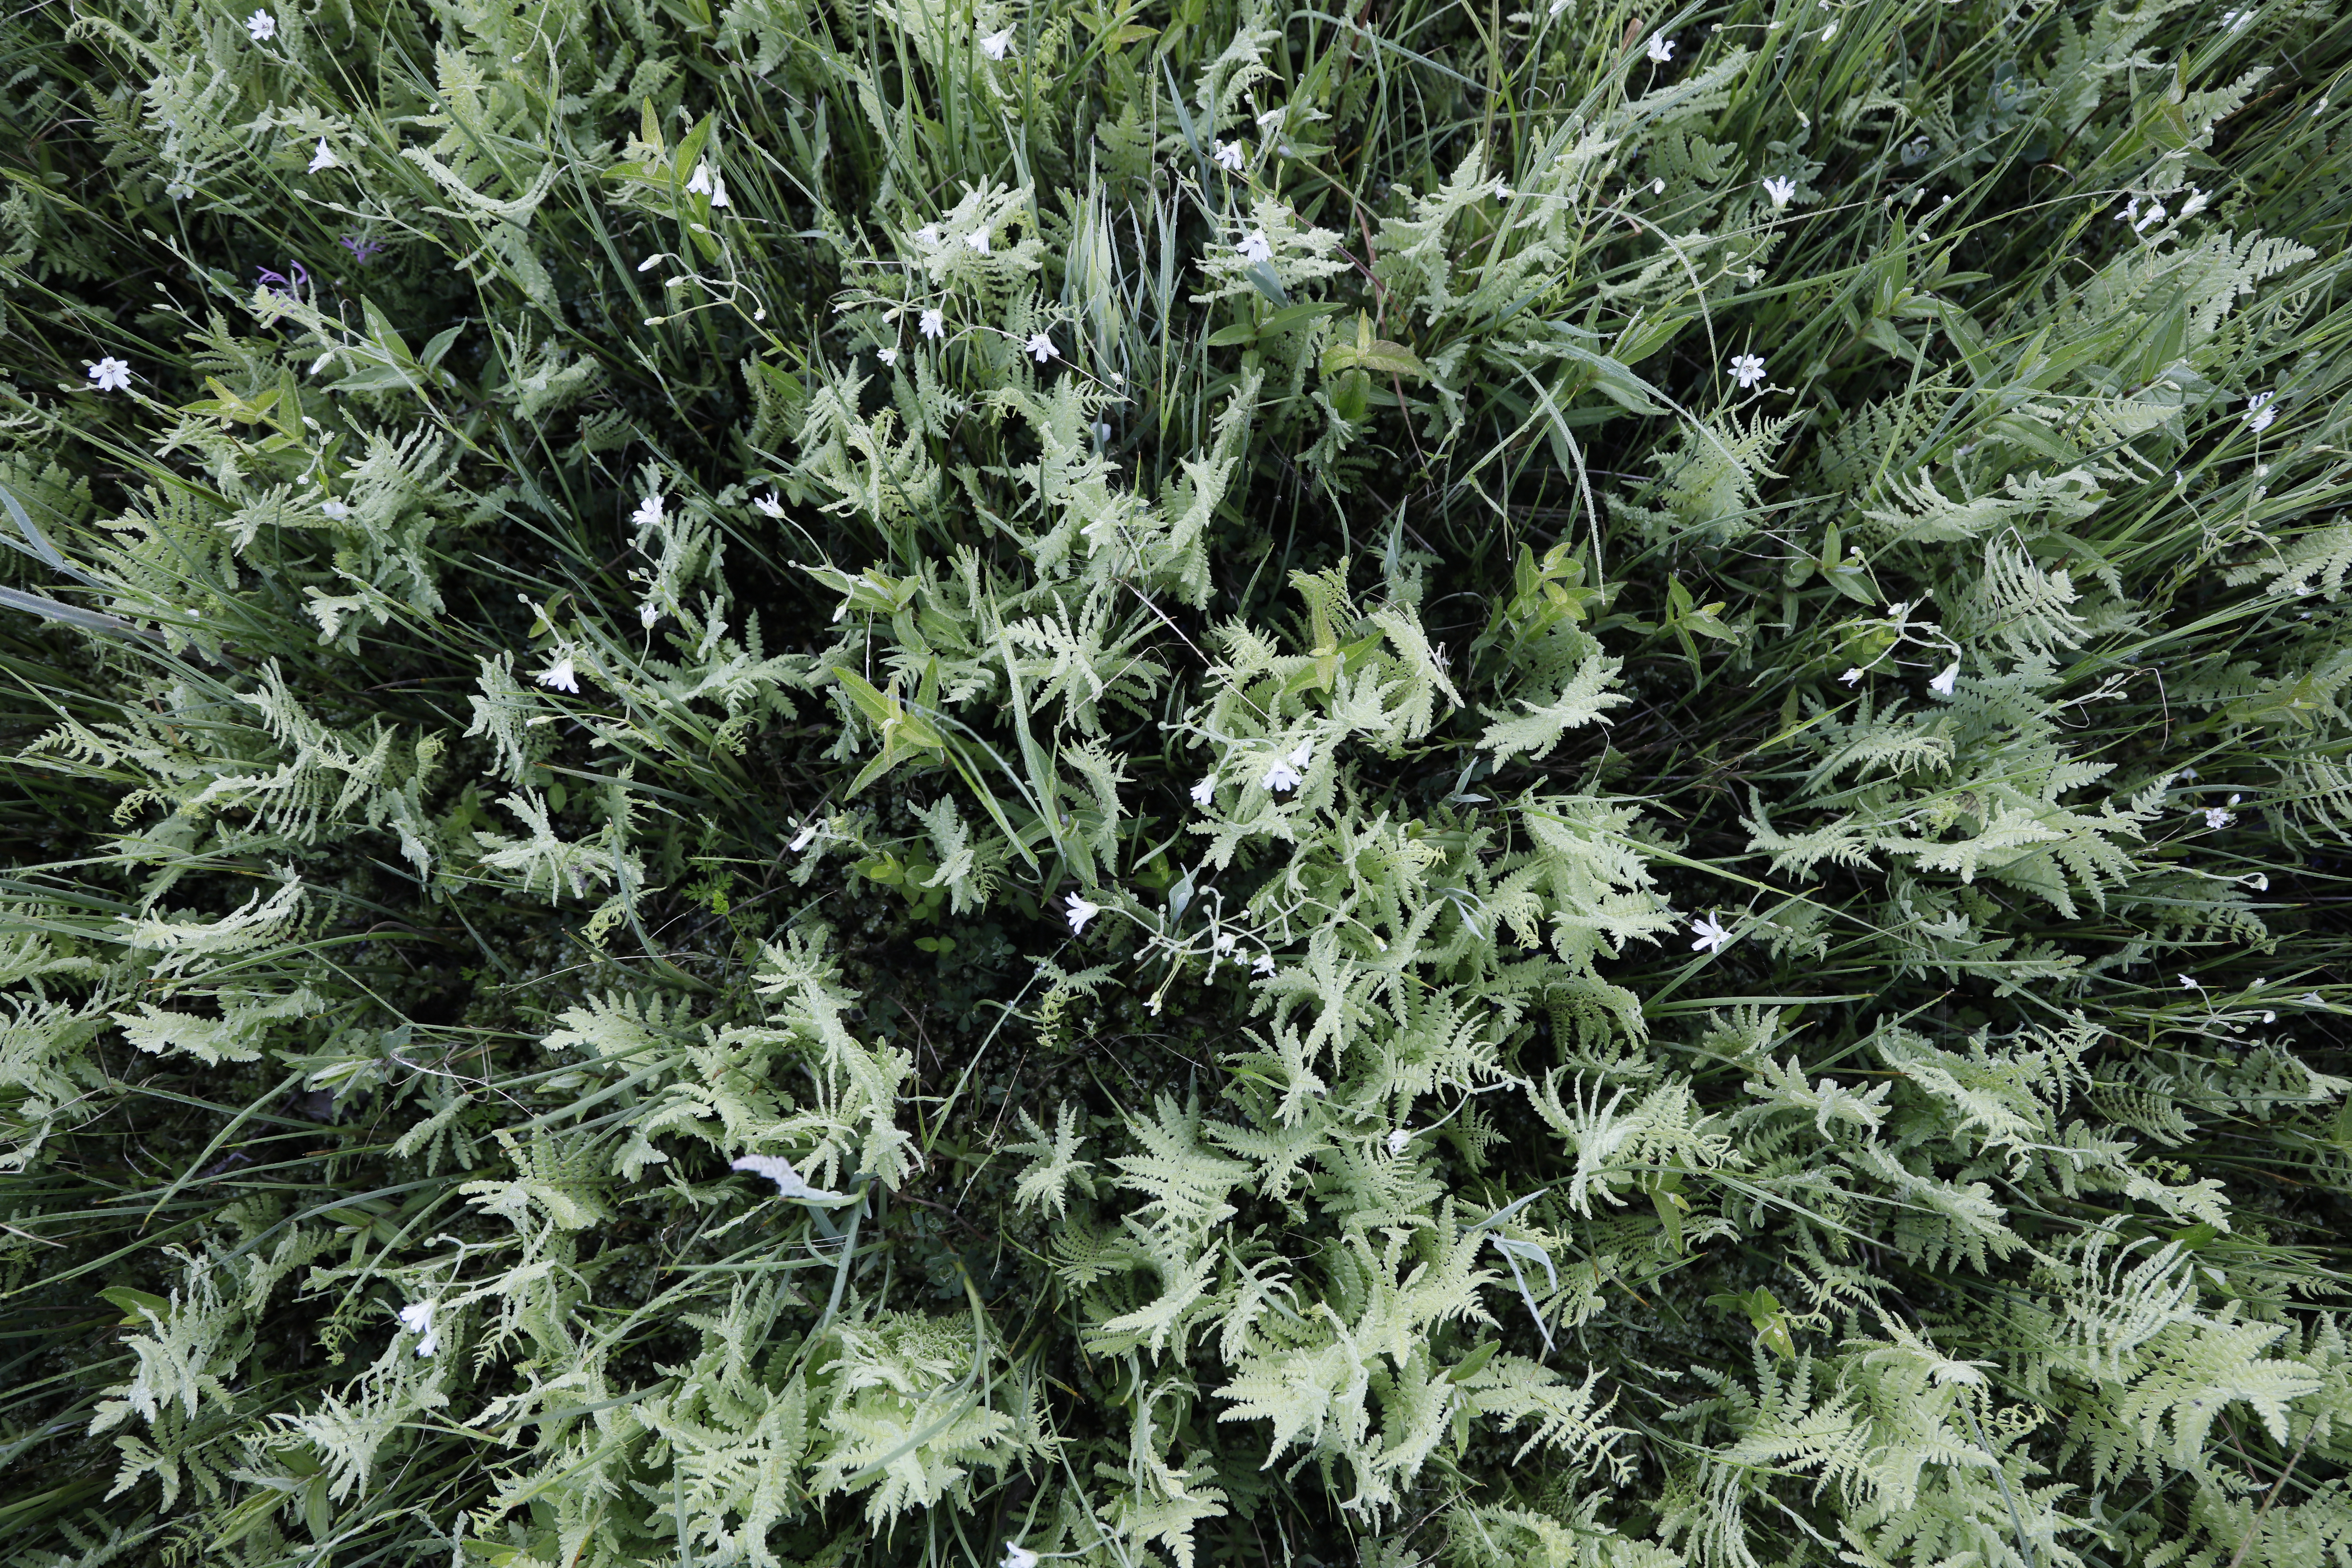
Plant species: Stellaria palustris, Silene flos-cuculi